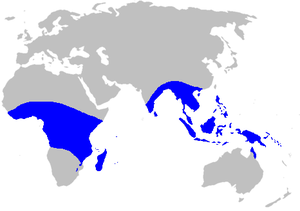
Les Musaceae, ou Musacées, sont une famille de plantes à fleurs des régions tropicales d'Asie, d'Afrique, de Madagascar et d'Australie, naturalisée en Amérique centrale. Ce sont généralement de très grandes plantes herbacées munies d'un pseudo-tronc constitué à partir de la base massive des feuilles.